Chantry Park

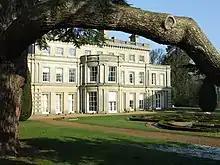
Chantry with parterre

The Chantry is a large mansion built in the eighteenth century, and substantially altered in the nineteenth century. At one time the mansion was the home of Sir Fitzroy Edward Kelly, a prominent lawyer, politician and judge, who sat as Member of Parliament for the Ipswich constituency.